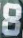
Number: 8